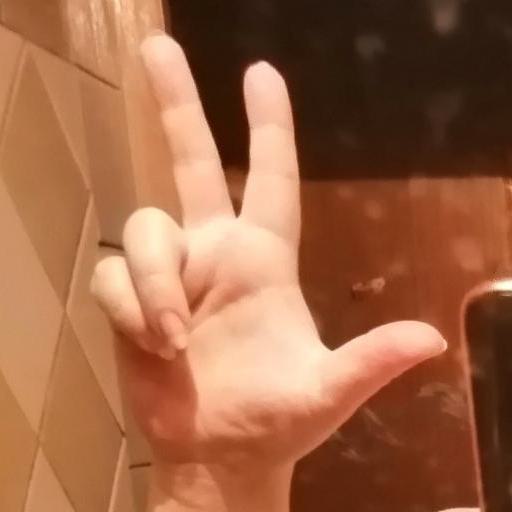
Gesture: three2